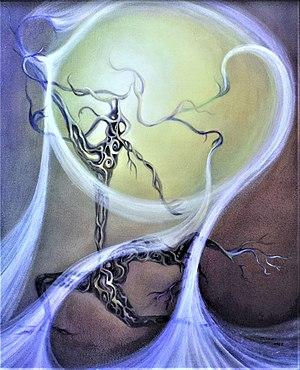
Ce tableau est un exemple de la recherche mystique de Martine Doos
Les époux Marcel Dusaussois et Martine Doos sont deux artistes et écrivains belges.